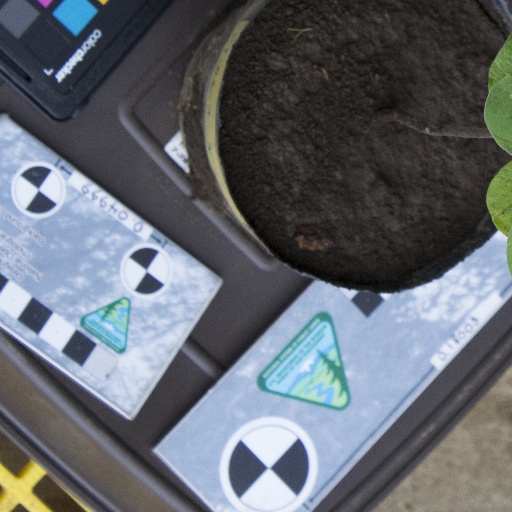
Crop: soybean